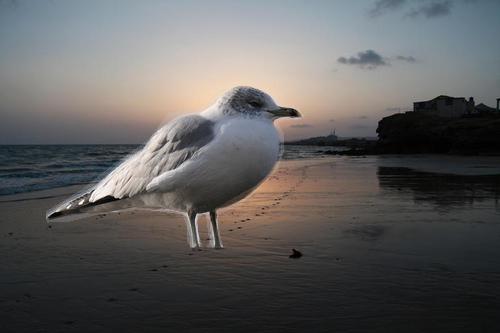
Bird species: Ring_billed_Gull
Bird type: waterbird
Background: water